Rimini FC 1912

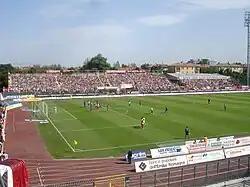
Stadio Romeo Neri in 2009

Rimini Football Club 1912 is an Italian association football club based in Rimini, Emilia-Romagna that plays in the third-tier Serie C.